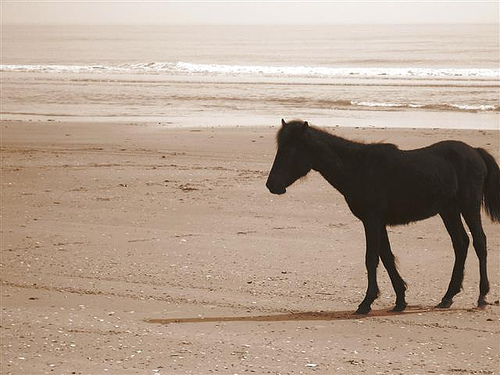
user: Given an image and a question. Answer the question in a short answer. Question: What time of day is it? Short Answer:
assistant: morn